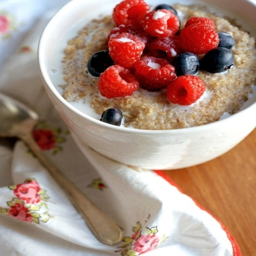
as the saying goes , breakfast is the most important meal of the day .